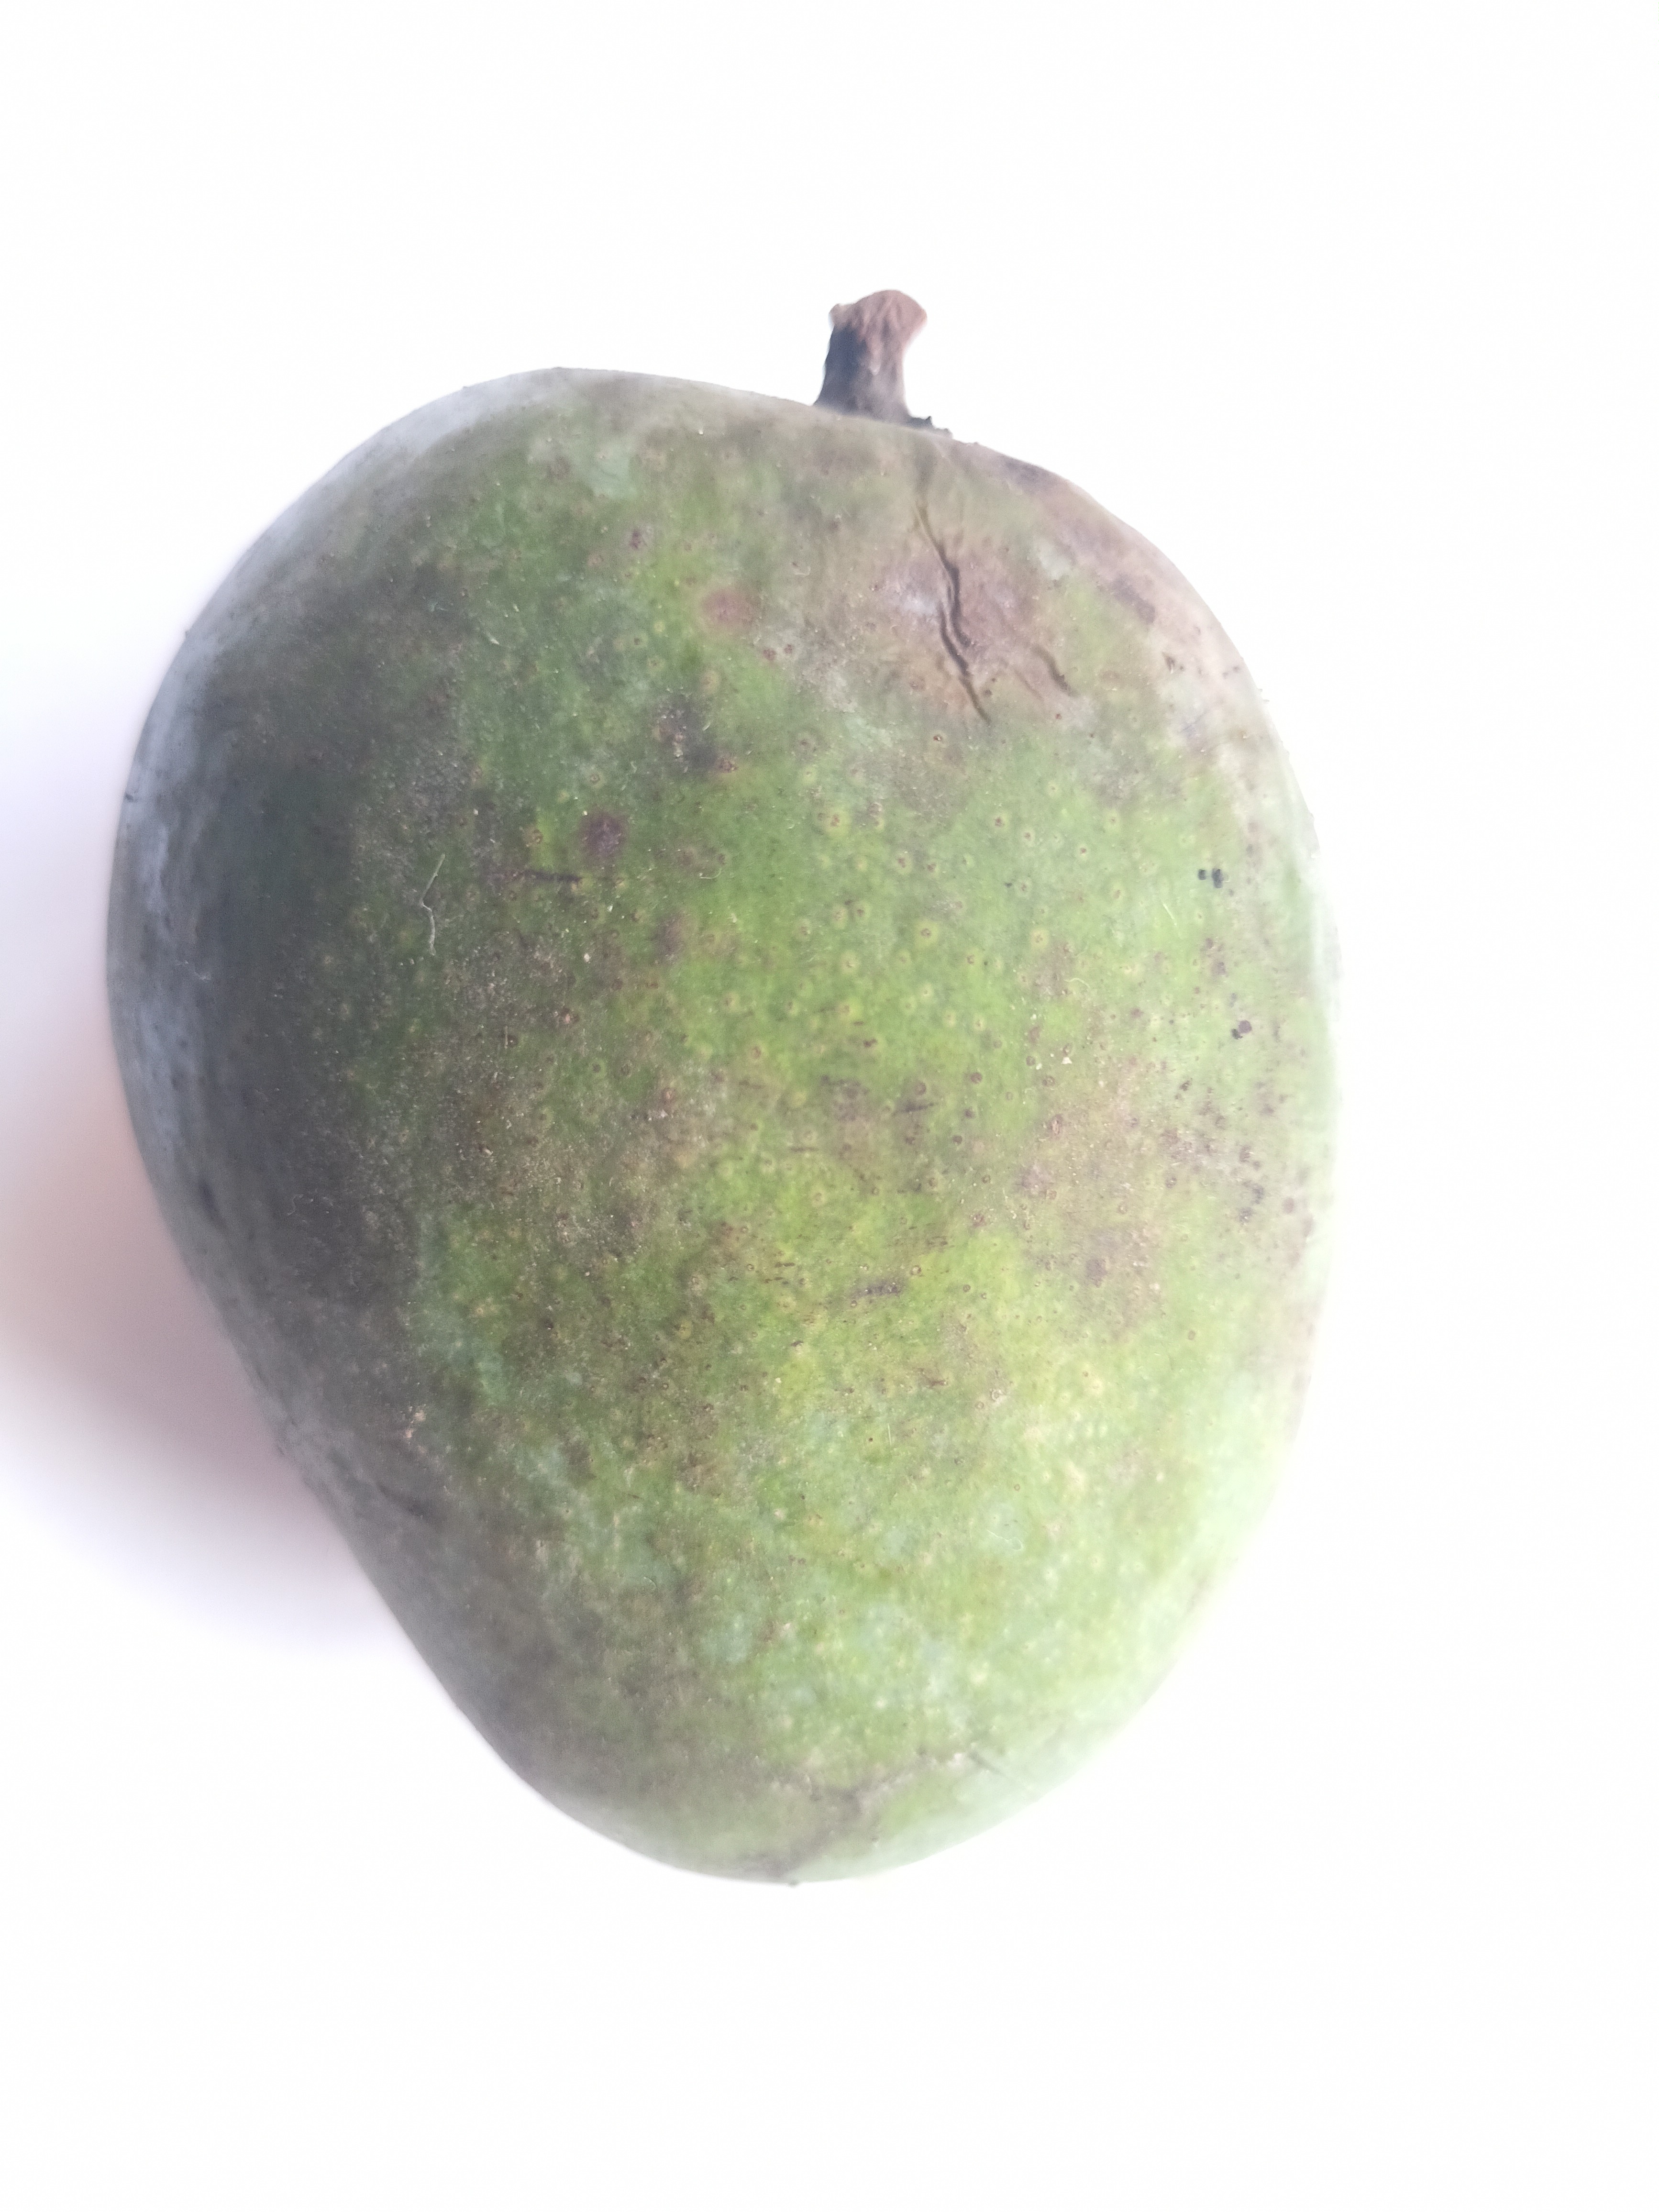
Mango variety: Khrishapat